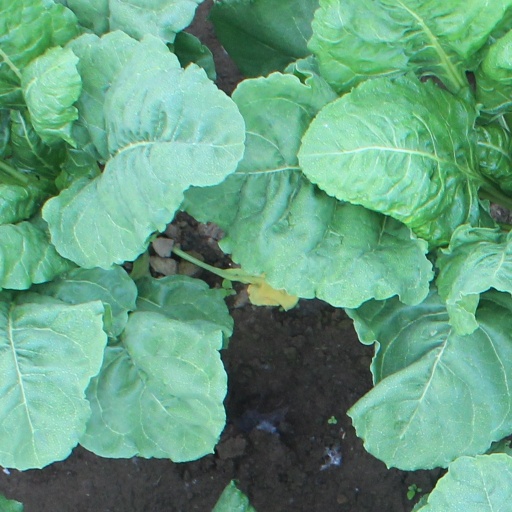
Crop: sugar beet